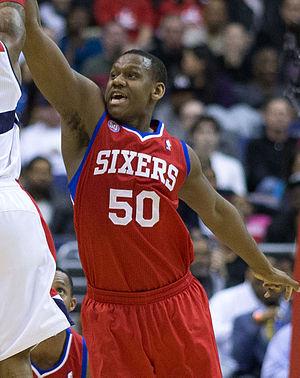
Lavoy Allen, né le 4 février 1989 à Trenton, dans le New Jersey, est un joueur américain de basket-ball. Il évolue au poste d'ailier fort. Il joue à Strasbourg pendant la première partie de la saison 2011-2012 avant de rejoindre les 76ers de Philadelphie à la fin du lock out de la NBA et d'être transféré aux Pacers de l'Indiana en février 2014.